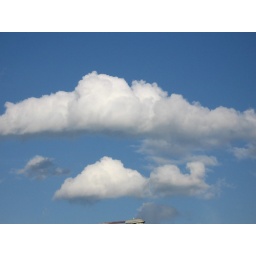
A few scattered clouds in the sky